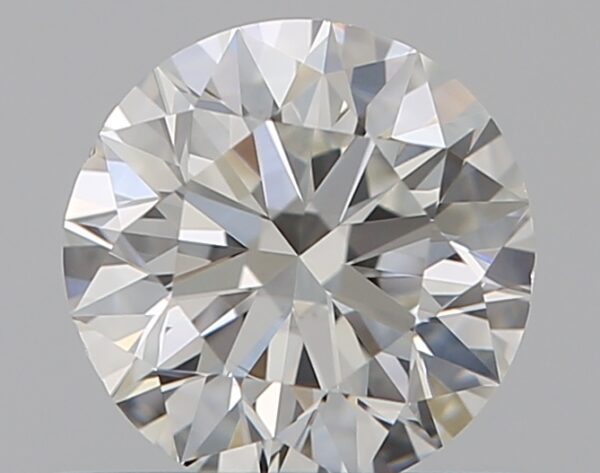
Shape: round
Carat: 0.5
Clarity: VS2
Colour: H
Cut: EX
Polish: EX
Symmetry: VG
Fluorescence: N
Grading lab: GIA
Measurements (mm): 5.01 x 5.06 x 3.16